Trivial name

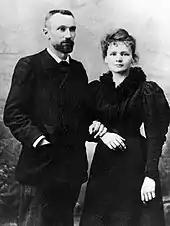
Curium was named after Pierre and Marie Curie.

Nine elements were known by the Middle Ages: gold, silver, tin, mercury, copper, lead, iron, sulfur, and carbon. Mercury was named after the planet, but its symbol was derived from the Latin "hydrargyrum", which itself comes from the Greek "υδράργυρος", meaning liquid silver; mercury is also known as quicksilver in English. The symbols for the other eight are derived from their Latin names.